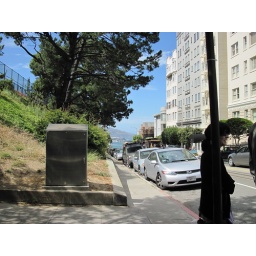
A day walking around SF. Random pictures of beautiful building and steetsA day walking around San Francisco. Random pictures of beautiful streets and buildings.